Ullevaal Stadion

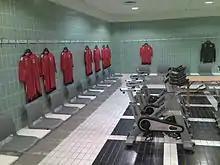
Changing room

On 23 October 2005, Vålerenga set its attendance record of 24,894 in a league match against Rosenborg BK.